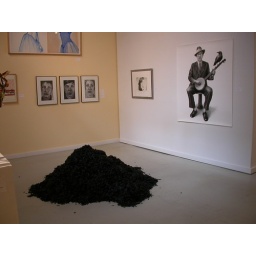
installation. love the warm peach wall against the chill white wall with the implications of home and the pile of &amp;quot;cinders&amp;quot; on the floor.